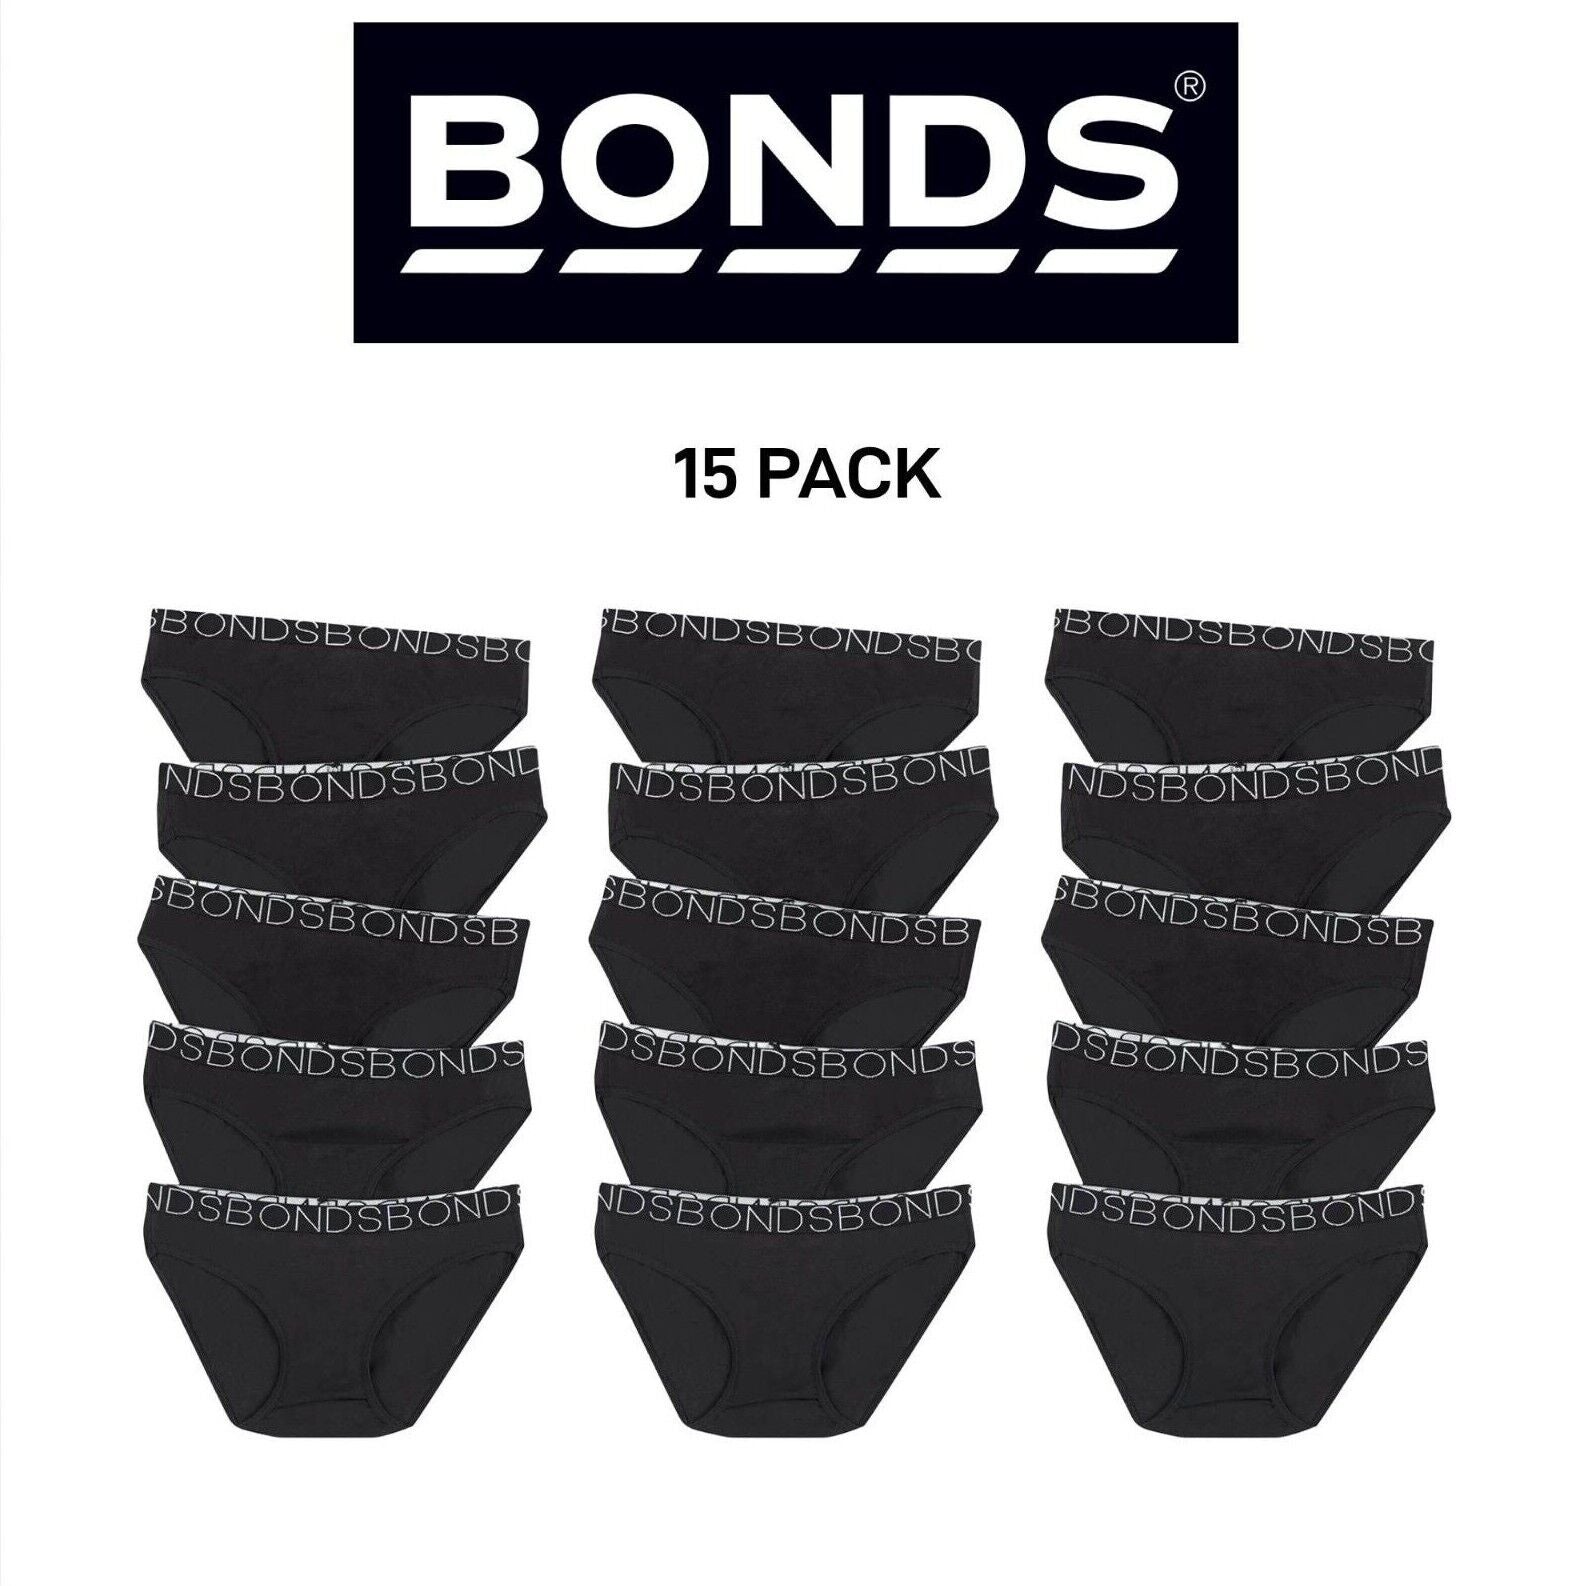
Bonds Girls Bikini Comfy Flexible Coverage Lightweight Breathable 15 Pack UWCE5A
Bonds Girls Bikini Comfy Flexible Coverage Lightweight Breathable 15 Pack UWCE5A Material: Cotton. Count on the Bonds Bikini undies to take the stress out of busy weekdays. Wash on weekends and know they're set for the school week comfy kids' undies they'll actually want to wear. Value pack bikini undies perfect for school terms Comfy and flexible coverage perfect for growing bodies Lightweight and breathable Classic Bonds waistband logo in jacquard design Each garment label will provide the specific material and care instructions for your guidance, so please make sure you check these. Please Note - Handling time is 3-10 days as items need to be ordered in Sizing Information: Girls Underwear Size 2/3 3/4 4/6 6/8 8/10 10- 12 12- 14 14- 16 Chest (cm) 54- 56 56- 58 58- 62 62- 66 66- 72 72- 78 78- 84 84- 94 Waist (cm) 53- 54 54- 55 55- 57 57- 59 59- 61 61- 63 63- 65 65- 67
Brand: Collins Clothing Co
Category: Apparel & Accessories > Clothing > Girls' Underwear